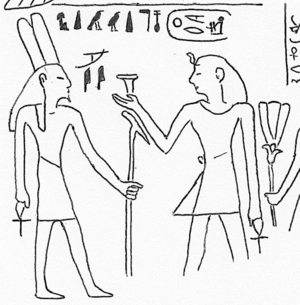
Méridjefarê est un pharaon de la XIVᵉ dynastie. Il a été intronisé sous le nom de Mer-djefa-Rê. Il est mentionné par le papyrus de Turin 8.5.